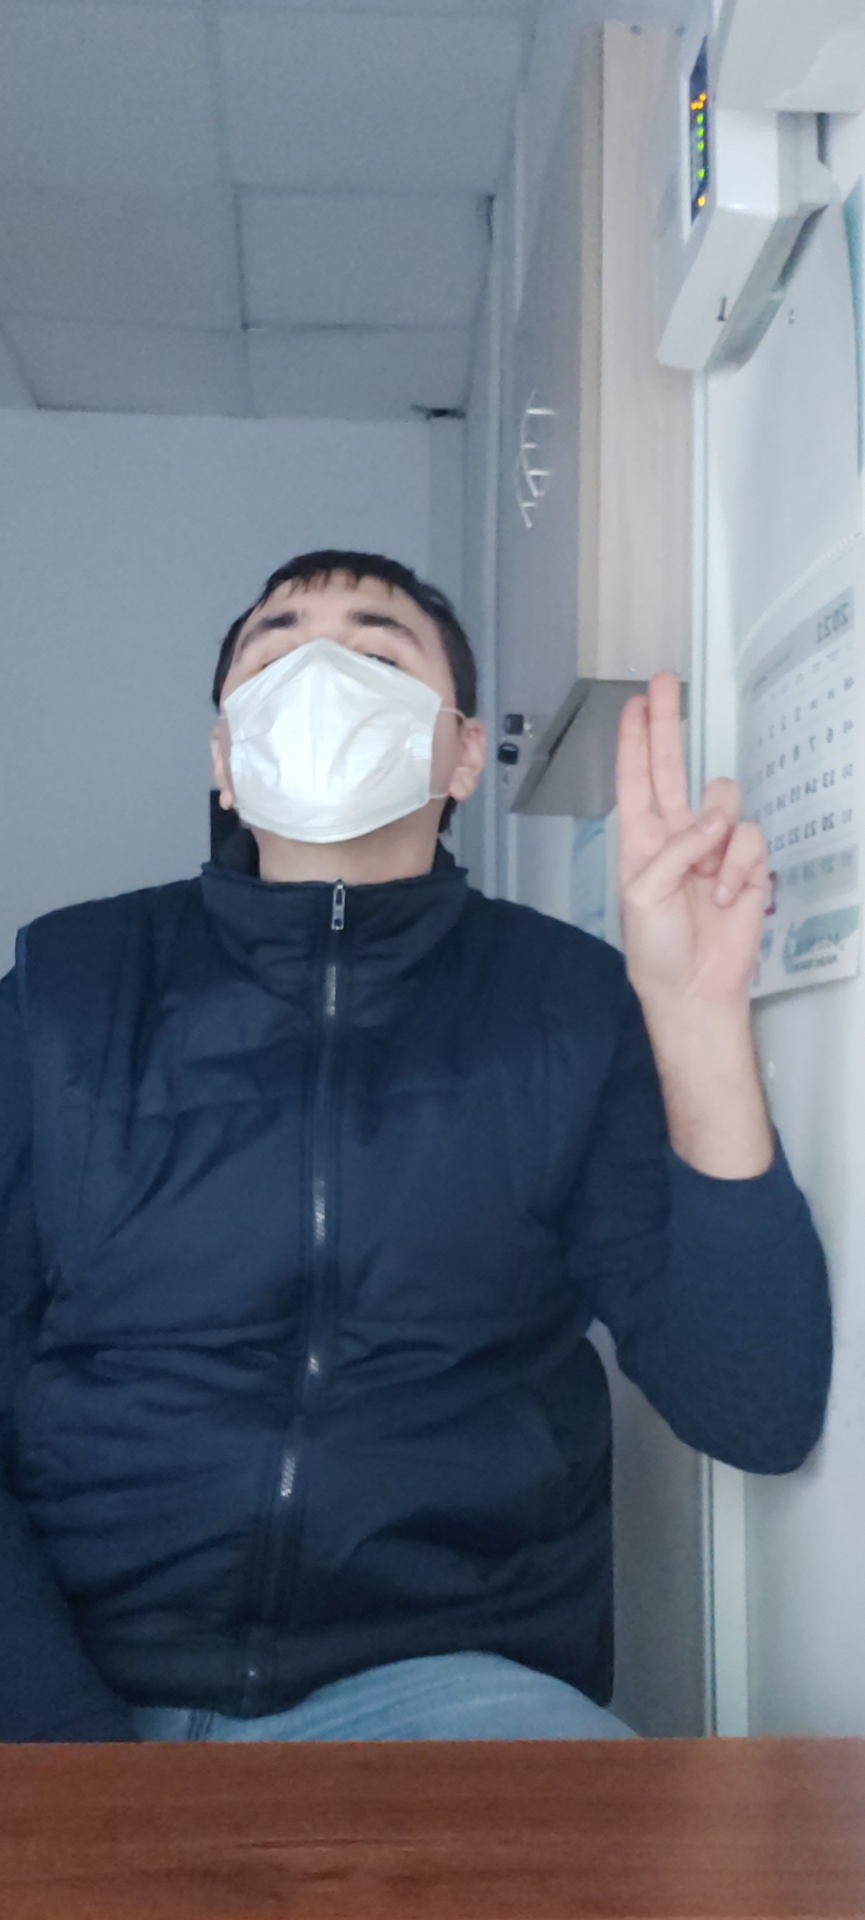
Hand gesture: two_up